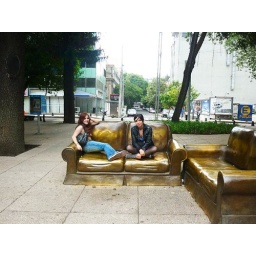
couch in the middle of the street